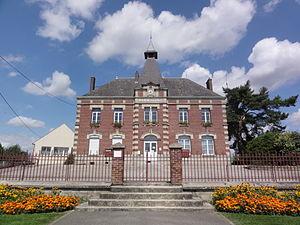
Caumont est une commune française située dans le département de l'Aisne, en région Hauts-de-France.